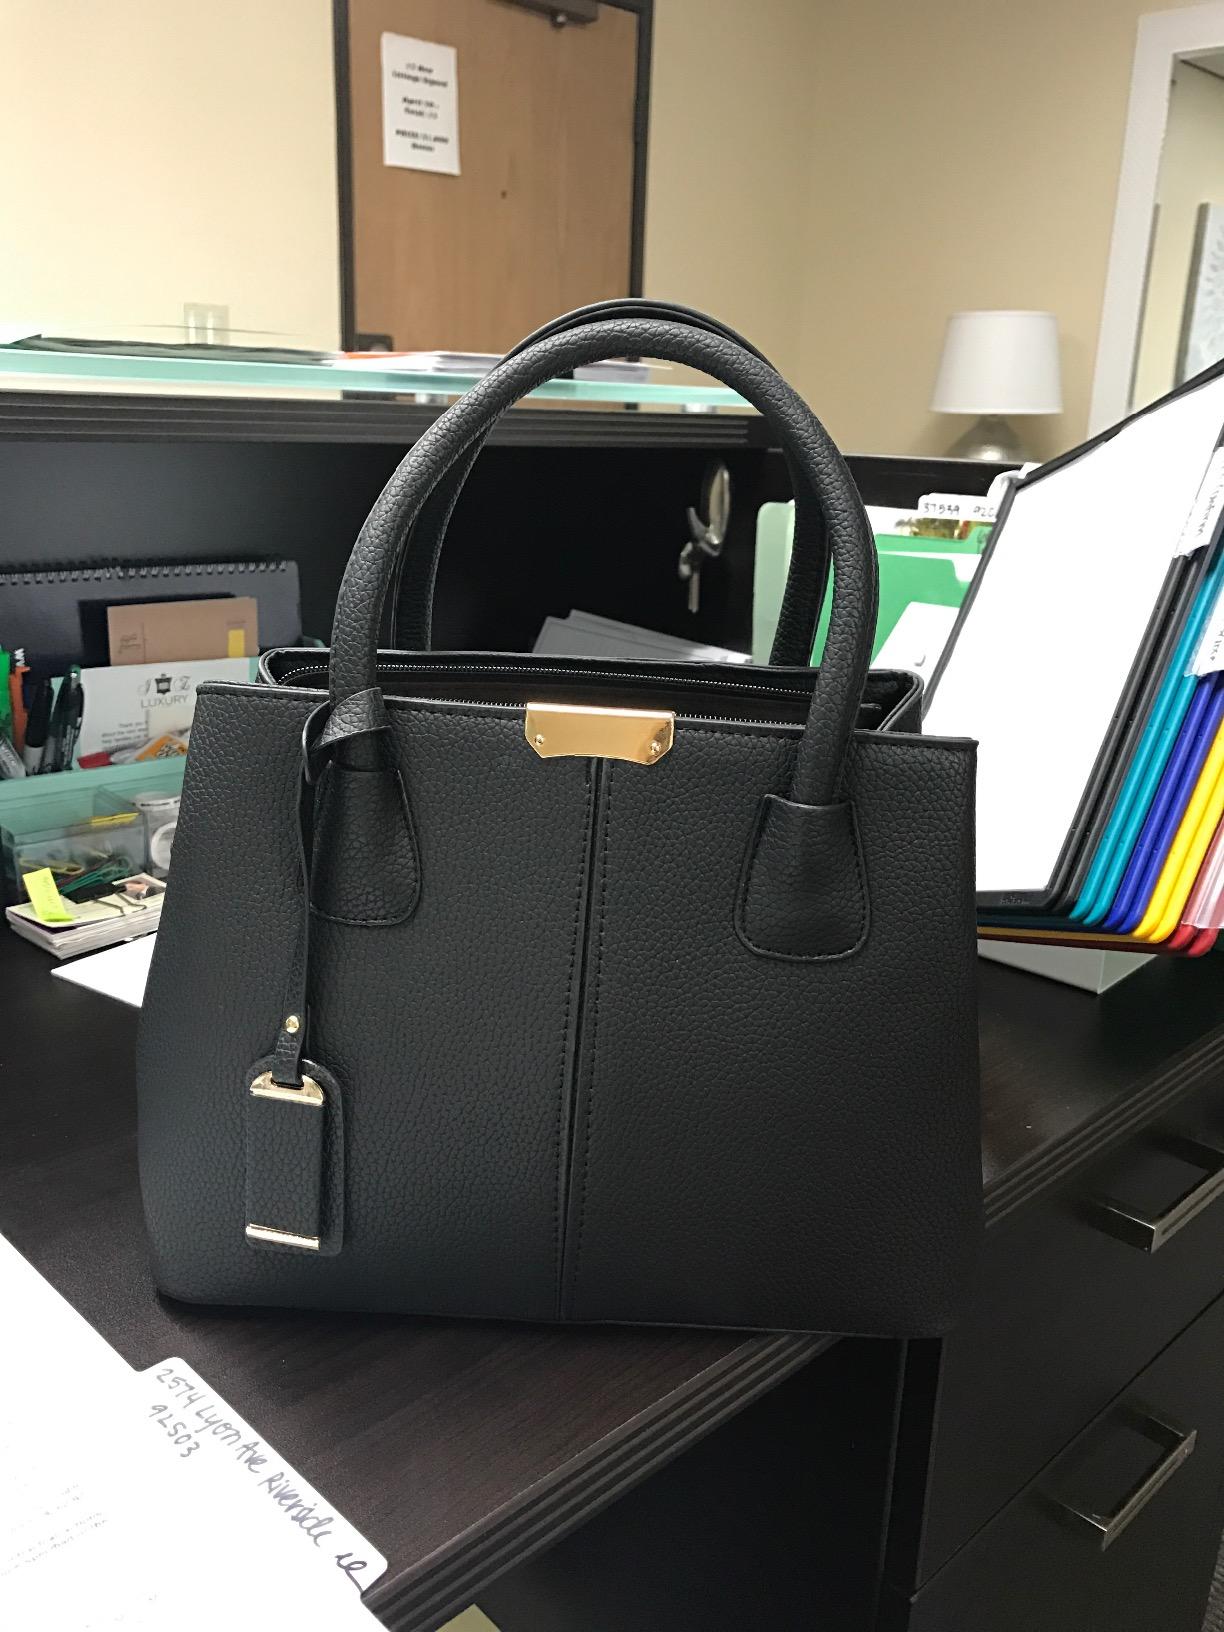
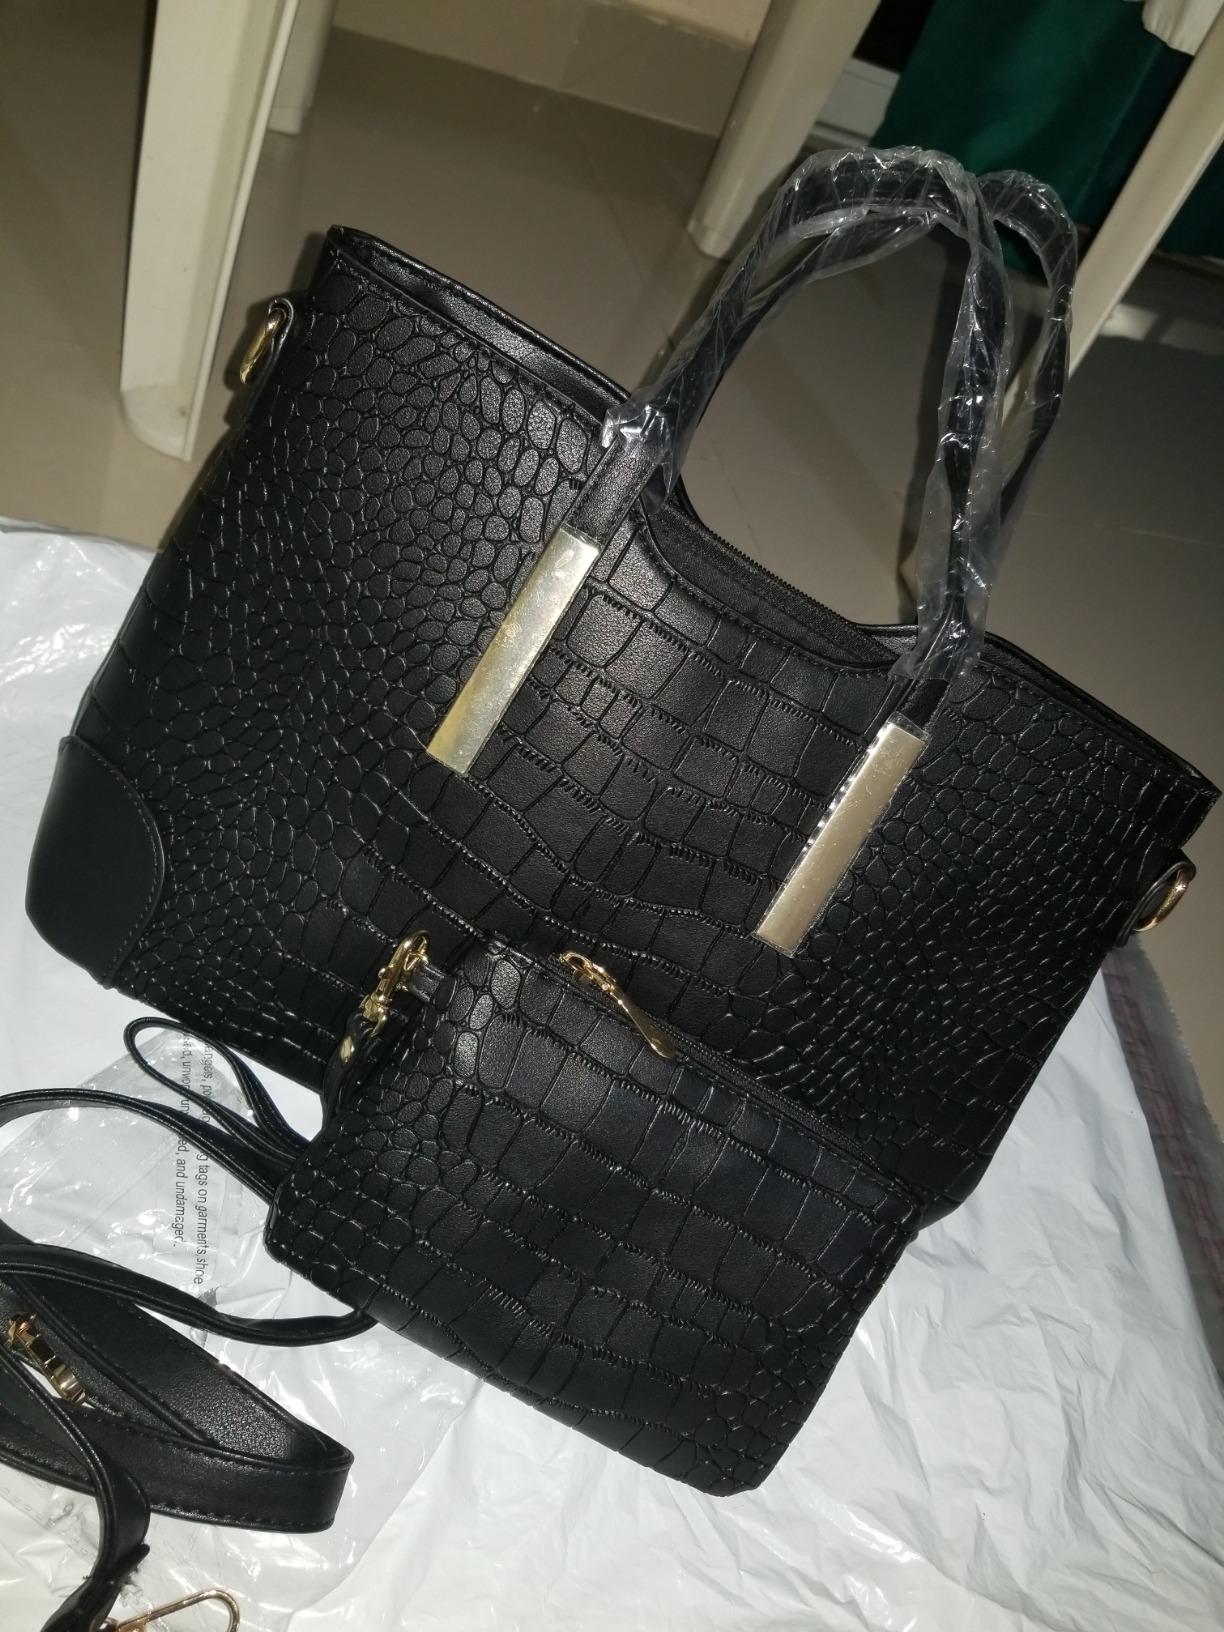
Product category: accessories_handbag
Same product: no